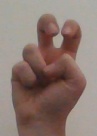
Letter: toot